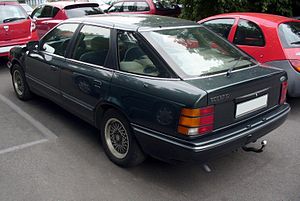
Ford Scorpio / Scorpio '85 / Scorpio '92 (1985−1994)
Ford Scorpio var en baghjulstrukket, øvre mellemklassebil bygget af Ford i Köln mellem foråret 1985 og sommeren 1998. I perioder fandtes der også versioner med firehjulstræk.